Derrick Dillon

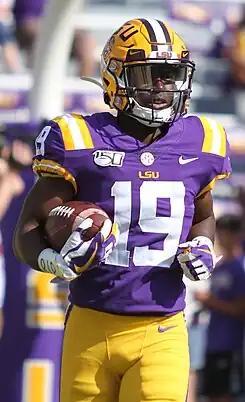
Dillon at LSU in 2019

Derrick Dillon (born October 28, 1995) is an American football wide receiver who is a free agent. He played college football at LSU.